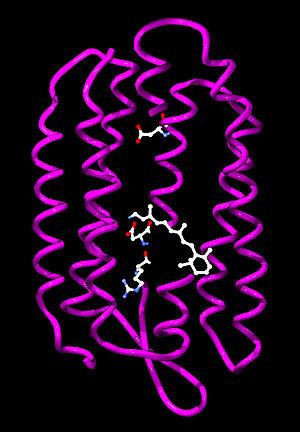
La bactériorhodopsine est une petite protéine qu'on trouve chez certaines archées, notamment les halobactéries, où elle fonctionne comme une pompe à protons utilisant l'énergie lumineuse pour générer un gradient de protons à travers la membrane cellulaire.